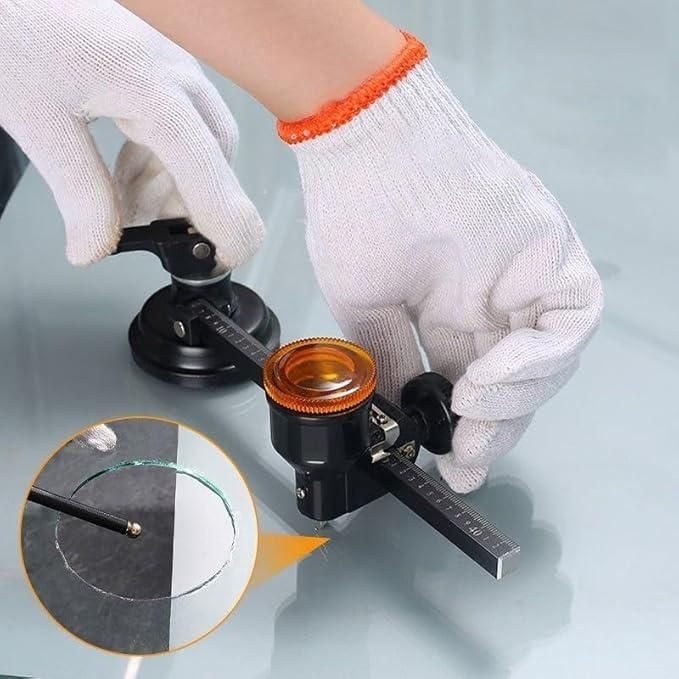
Glass Compass Gauge Cutter
Product Description: Glass Compass Gauge Cutter P ackage Contains: It has 1 Piece of Glass Compass Gauge Cutter Material: aluminum alloy Product Type: Cutter Color: As per availability Dimension: 14.5 *1.cm Combo Pack: Pack of 1 Weight: 300gm
Brand: hywnfd-6t
Category: Hardware > Tools > Cutters > Glass Cutters